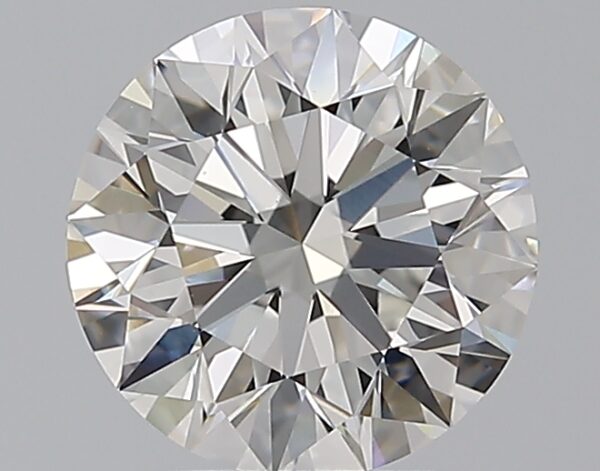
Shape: round
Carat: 2.4
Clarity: VVS1
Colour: F
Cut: EX
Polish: EX
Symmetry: EX
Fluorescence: ST
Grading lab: GIA
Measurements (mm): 8.47 x 8.53 x 5.33